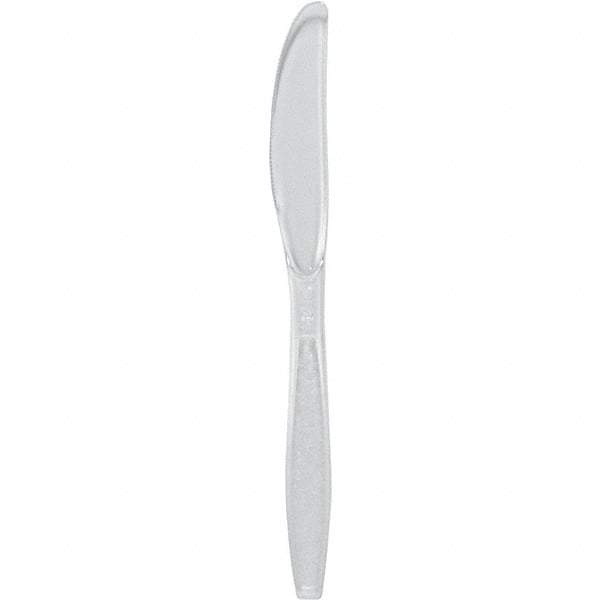
Solo - Heavyweight Plastic Knives - Clear
Item #: 46570685 Brand: Solo Model #: SCCGDC6KN0090 Exact Tooling IR#: 04 Product Specifications Breakroom Accessory Type Knife Breakroom Accessory Description Heavyweight Plastic Knives Color Clear
Brand: SOLO®
Category: Business & Industrial > Food Service > Disposable Tableware